Harold Riley (artist)

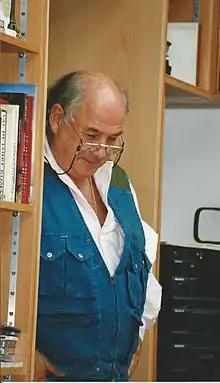
Riley in 2010

Harold Francis Riley, DL (21 December 1934 – 18 April 2023) was an English artist. He sold his first painting to the Salford Museum and Art Gallery when he was 11.